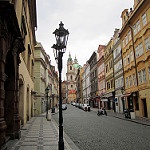
Label: street